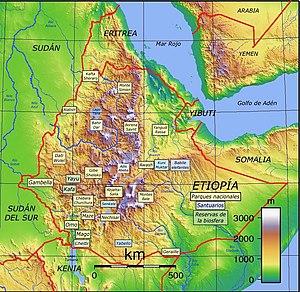
Encyclopaedia Aethiopica est une encyclopédie de base, pour les études sur l'Éthiopie, l'Érythrée, Djibouti, une grande partie du Soudan et de la Somalie. L'Encyclopaedia Aethiopica donne accès à des informations dans toutes les disciplines dont l'histoire, la géographie, les langues et les littératures, l'anthropologie, l'archéologie, l'ethnologie, l'art, la musique, la religion et la culture.